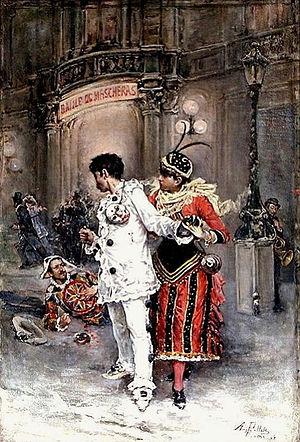
Un ballo in maschera est un opéra en trois actes de Giuseppe Verdi sur un livret d'Antonio Somma créé au Teatro Apollo de Rome le 17 février 1859.